Mark Milley

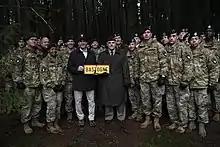
Milley, Defense Secretary Mark Esper, and members of the 101st Airborne Division tour the "Bois Jacques" during the 75th anniversary of the Battle of the Bulge, December 2019

In early 2017, Milley and then-Sergeant Major of the Army Daniel A. Dailey began considering the possibility of bringing back an iconic two-tone uniform known as the "Pinks and Greens" to honor the "greatest generation" of soldiers who fought in World War II.